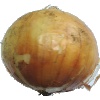
Label: Onion White 1